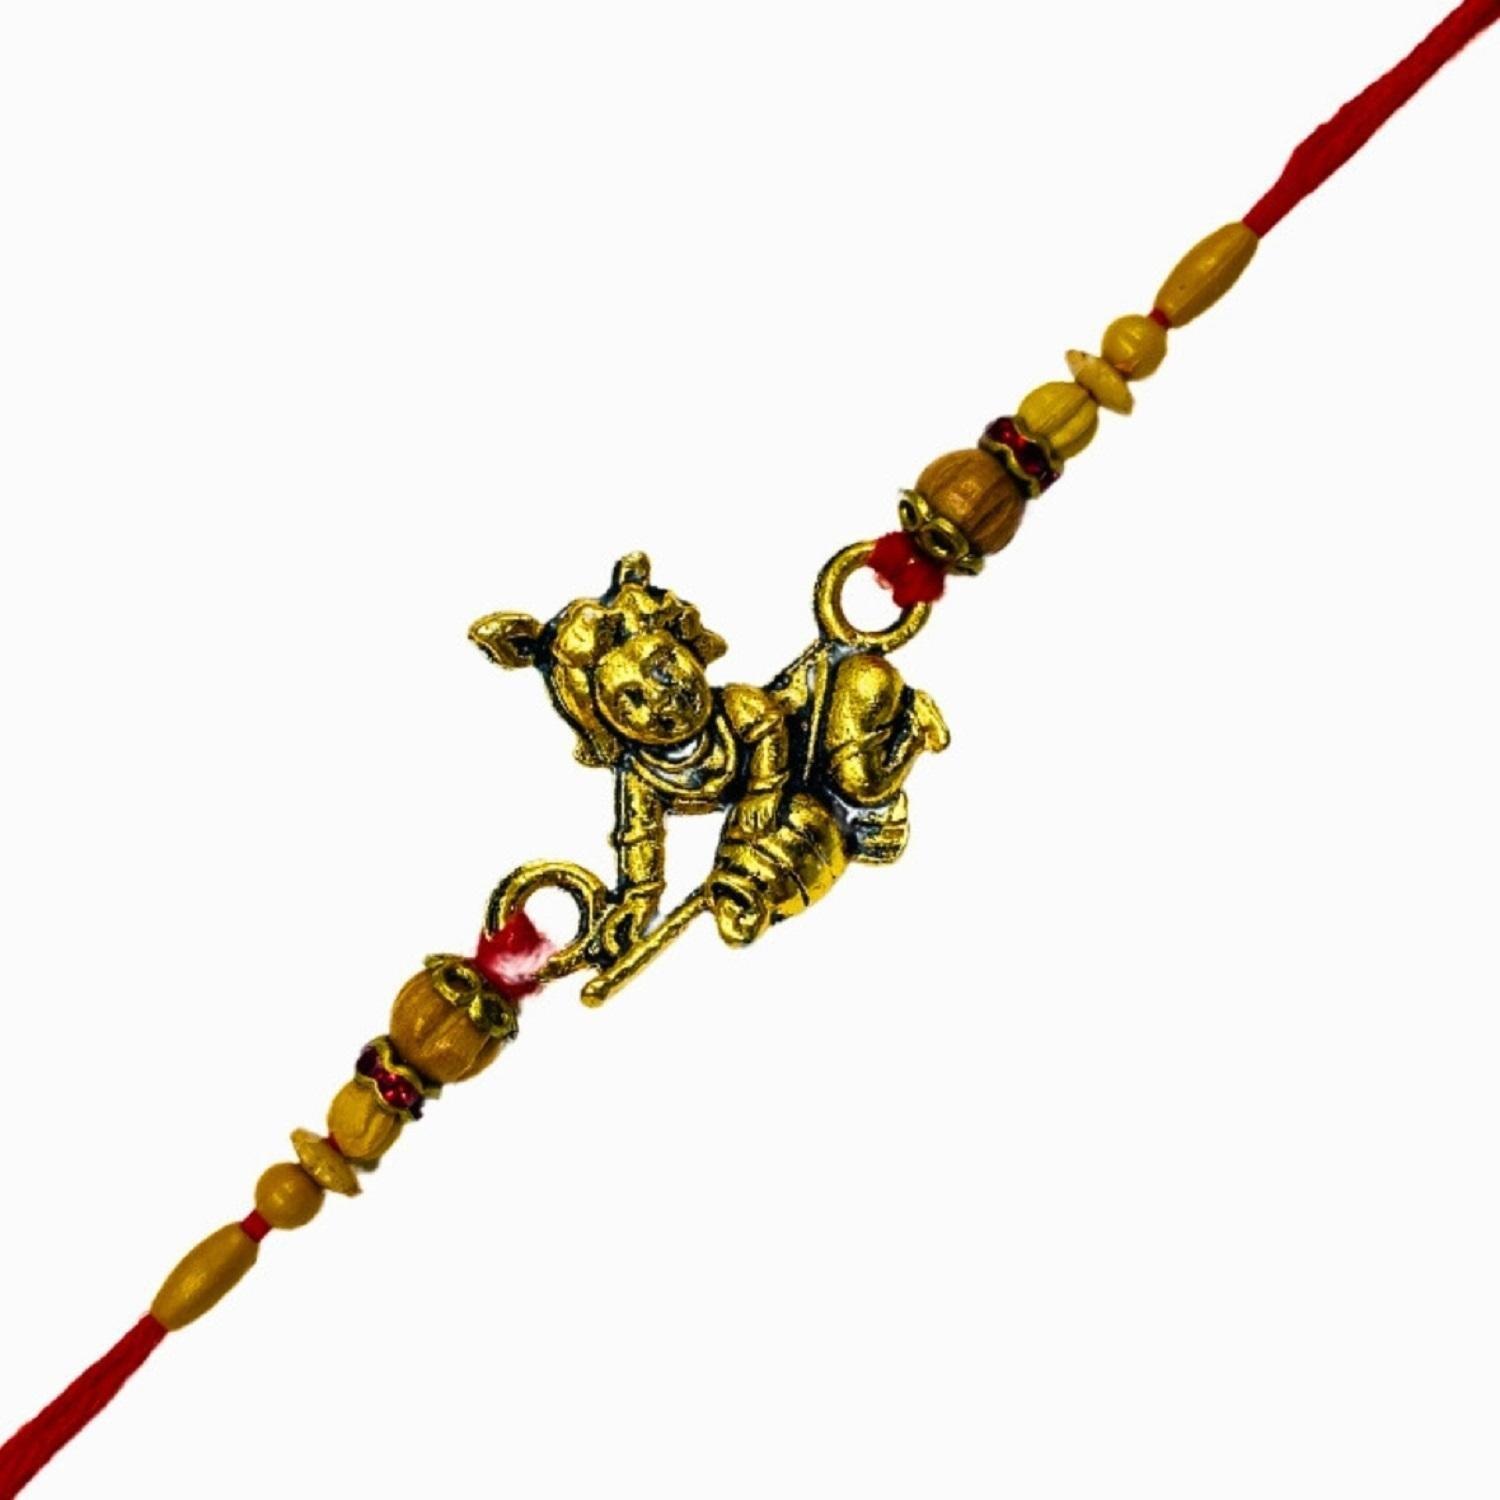
VIBRANCE Traditional Jai Shree Ram Rakhi for Raksha Bandhan.
Type: Rakhis
Brand: VIBRANCE
Price: Rs. 199
 Raksha Bhandan is a celebration of the bond between a brother and sister. We specialize in creating unique rakhi designs for every brother and sister. Our rakhi collection ranges from traditional to modern designs, all of which are handcrafted with love and care. We strive to make each Raksha Bhandan special for our customers by providing the perfect rakhi for their loved ones. With our wide range of designs and styles, you can find the perfect rakhi for your brother or sister. Shop with us today to make your Raksha Bhandan magical.The design of the delivered product or parts of it may vary slightly from what is shown in the image.
Features: Hand crafted pearl and crystal studded rakhi Multicolor Rakhi,Special Multi colour Designer Rakhi for Brother / Bhabhi / Kids,Includes roli chawal and free greeting card,Rakshabandhan Special Card,Comes with Roli Chawal & Best Wishes Greeting Card in best packaging